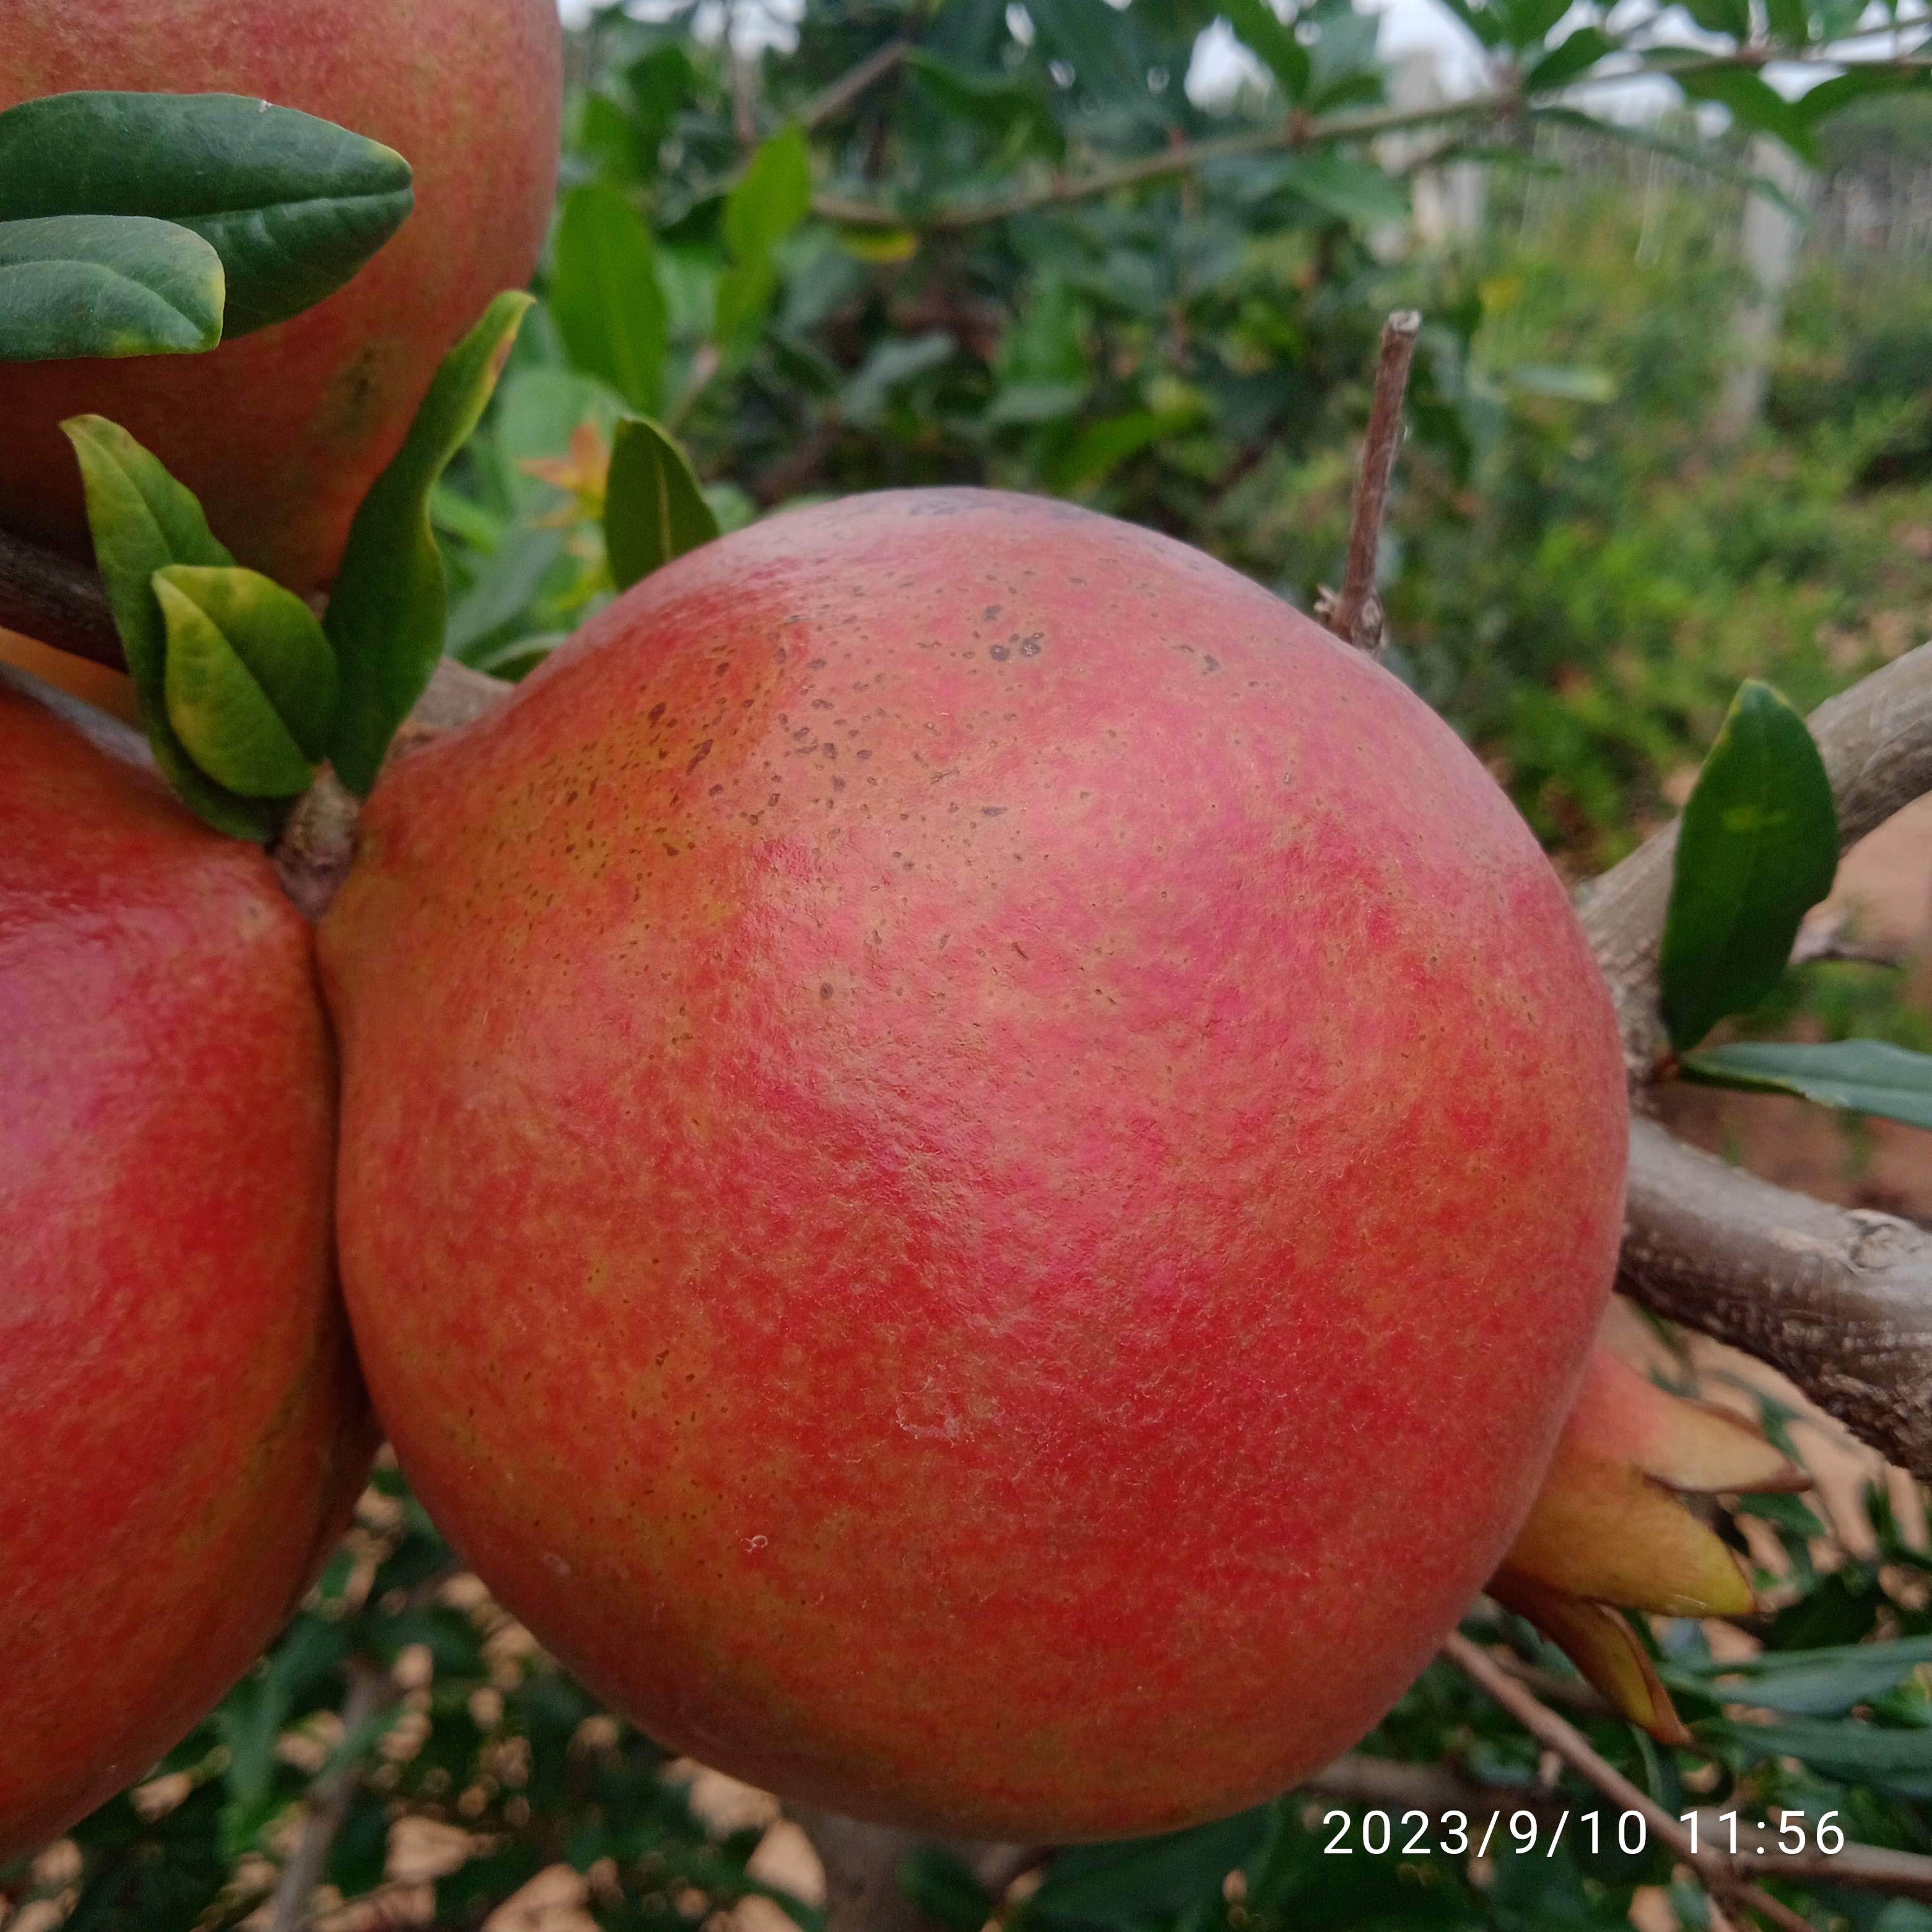
Label: Healthy